Îlot Saint-Michel

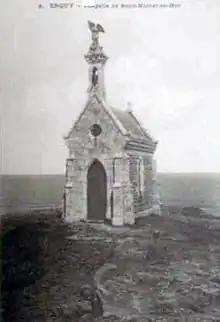
Chapel of Saint Michael in 1889, after the renovation

The chapel is constructed of pink sandstone in the gothic style. It survived the French Revolution and was included in the land registry of 1810.